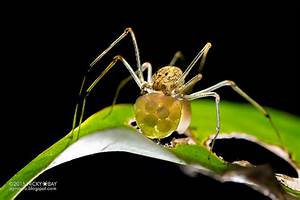
Label: ragno